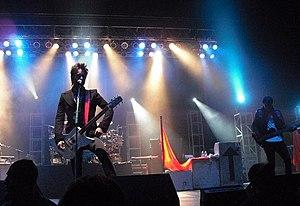
Thirty Seconds to Mars, communément stylisé 30 Seconds to Mars et aussi abrégé 30STM ou TSTM, est un groupe de rock américain, originaire de Los Angeles, en Californie. Formé en 1998, le groupe est constitué de Jared Leto et Shannon Leto.